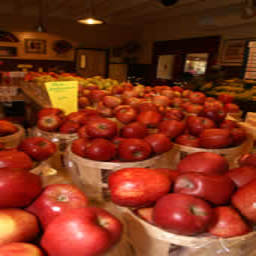
Label: Apple